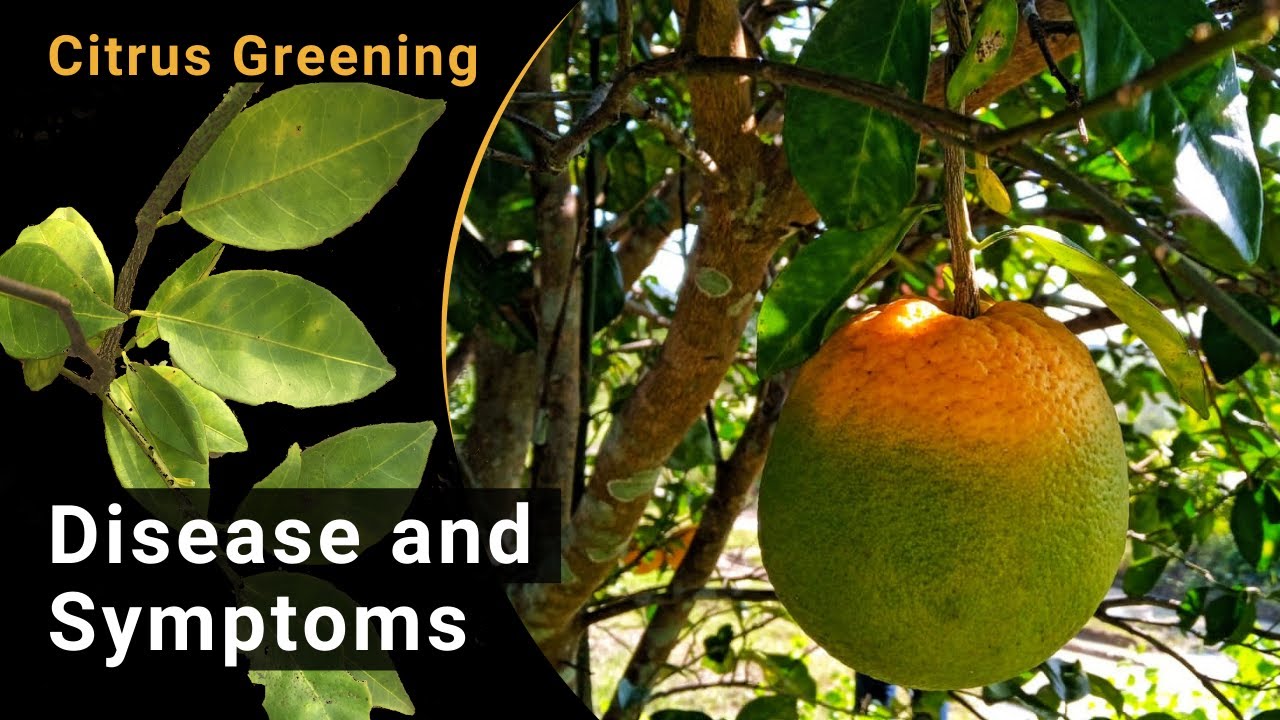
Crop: unknown
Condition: citrus_citrus_greening_disease